Gryll Grange

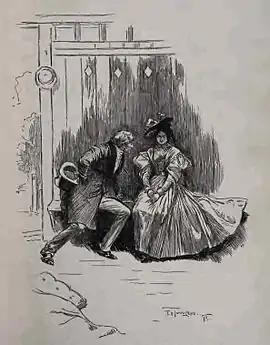
An illustration by F. H. Townsend from the 1896 edition

Gryll Grange is the seventh and final novel of Thomas Love Peacock, published in 1861.